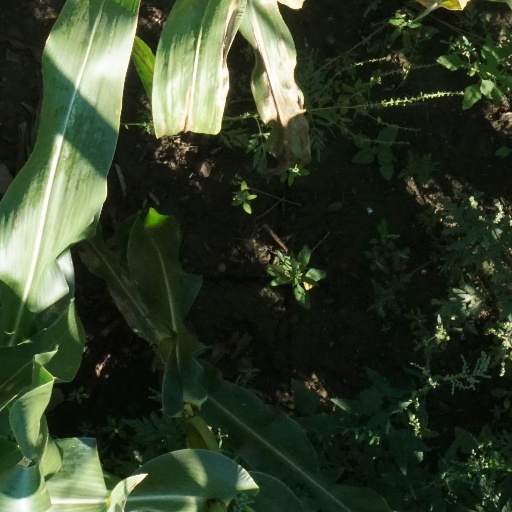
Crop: maize; corn